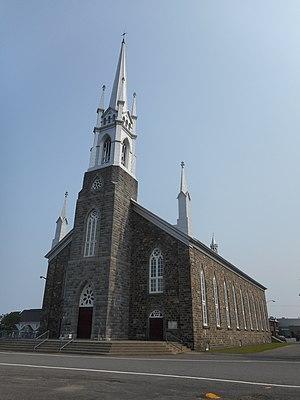
L'église de de La-Décollation-de-Saint-Jean-Baptiste de L'Isle-Verte a été construite en 1846 et 1855. Elle fait partie de l'îlot religieux de L'Isle-Verte, qui a été constitué site du patrimoine en 2008. patrimoine-culturel.gouv.qc.ca
L'Isle-Verte est une municipalité canadienne située dans l'Est du Québec dans la municipalité régionale de comté de Rivière-du-Loup au Bas-Saint-Laurent. Elle a été constituée officiellement le 9 février 2000 par le regroupement de la municipalité de village de L'Isle-Verte et de la municipalité de Saint-Jean-Baptiste-de-l'Isle-Verte.
Cette liste recense les biens du patrimoine immobilier du Bas-Saint-Laurent inscrits au répertoire du patrimoine culturel du Québec. Cette liste est divisée par municipalité régionale de comté géographique.
L'église de la Décollation-de-Saint-Jean-Baptiste est un lieu de culte catholique située à L'Isle-Verte au Québec. Cette église a été construite entre 1846 et 1855 selon les plans de l'architecte Charles-Philippe-Ferdinand Baillairgé et modifiée entre 1884 et 1890 selon les plans de David Ouellet. Son intérieur d'influence néo-gothique est considéré comme l'un des plus achevé par rapport aux églises de la même période. Elle a été classée en 2015 par le ministère de la Culture et des Communications. Elle est située dans le site patrimonial de l'îlot religieux de L'Isle-Verte.